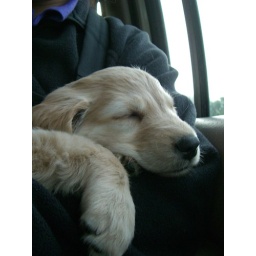
He is sleeping in my arm after the first field trip to a beach.